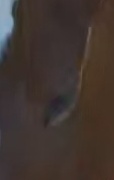
Face region: eyes (orbital_tightening_and_eye_area)
Pain indicator: obviously_present